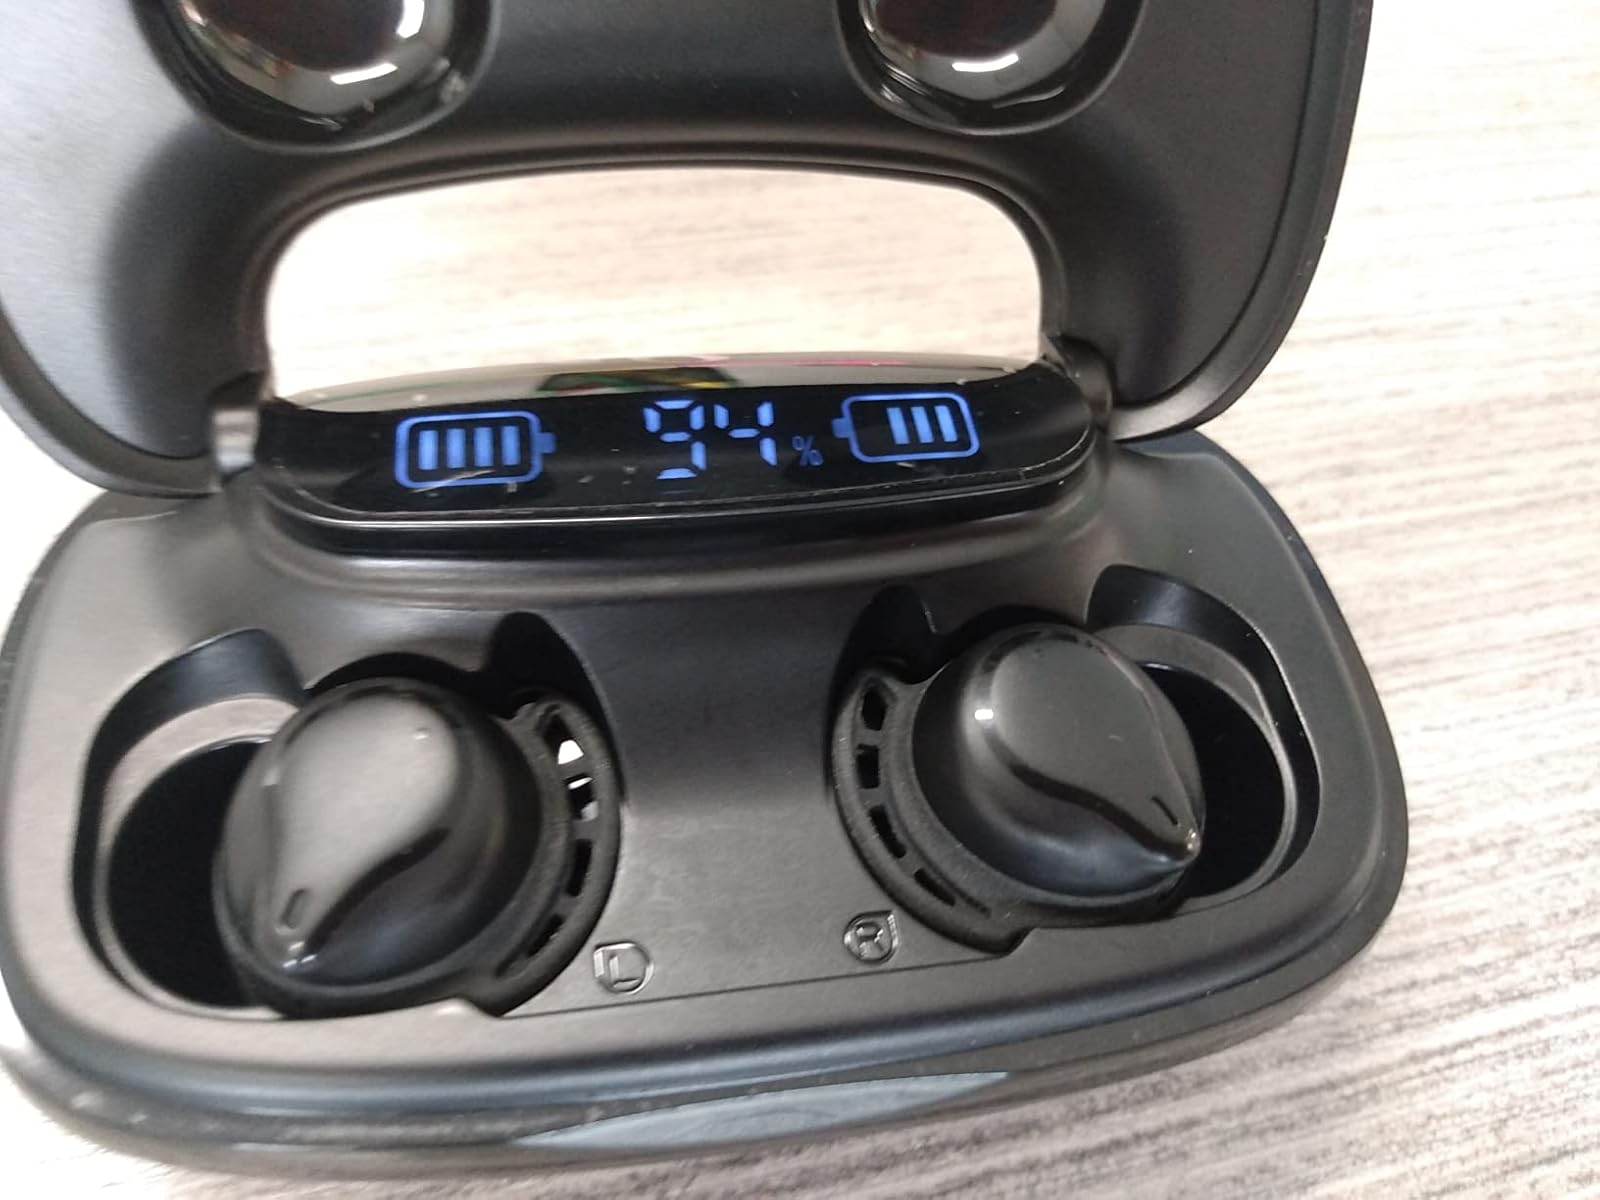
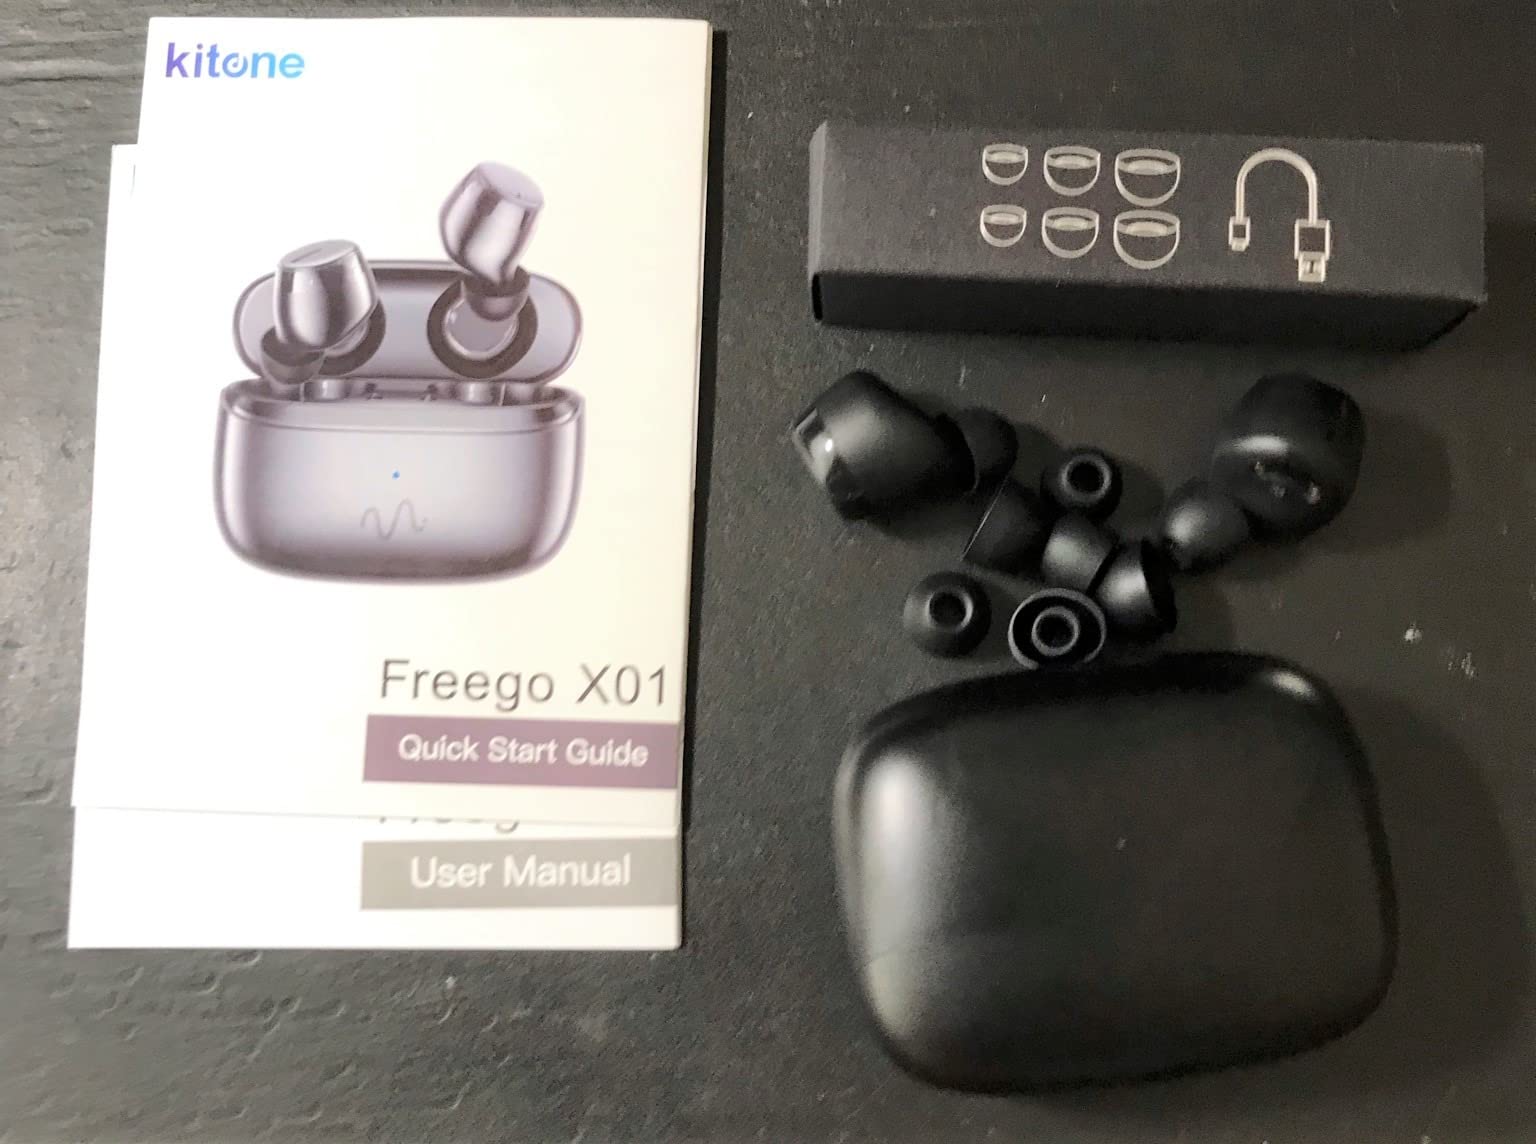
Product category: earbuds
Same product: no